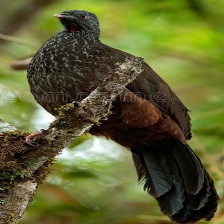
Species: BAND TAILED GUAN
Scientific name: PENELOPE ARGYROTIS